Olney High School

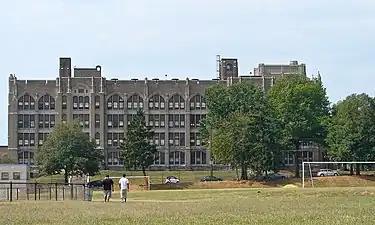
Olney High School in September 2010

The Olney Charter High School, formerly the Aspira Charter School at Olney, and Olney High School, is a public high school that is located in the Olney section of Philadelphia, Pennsylvania.